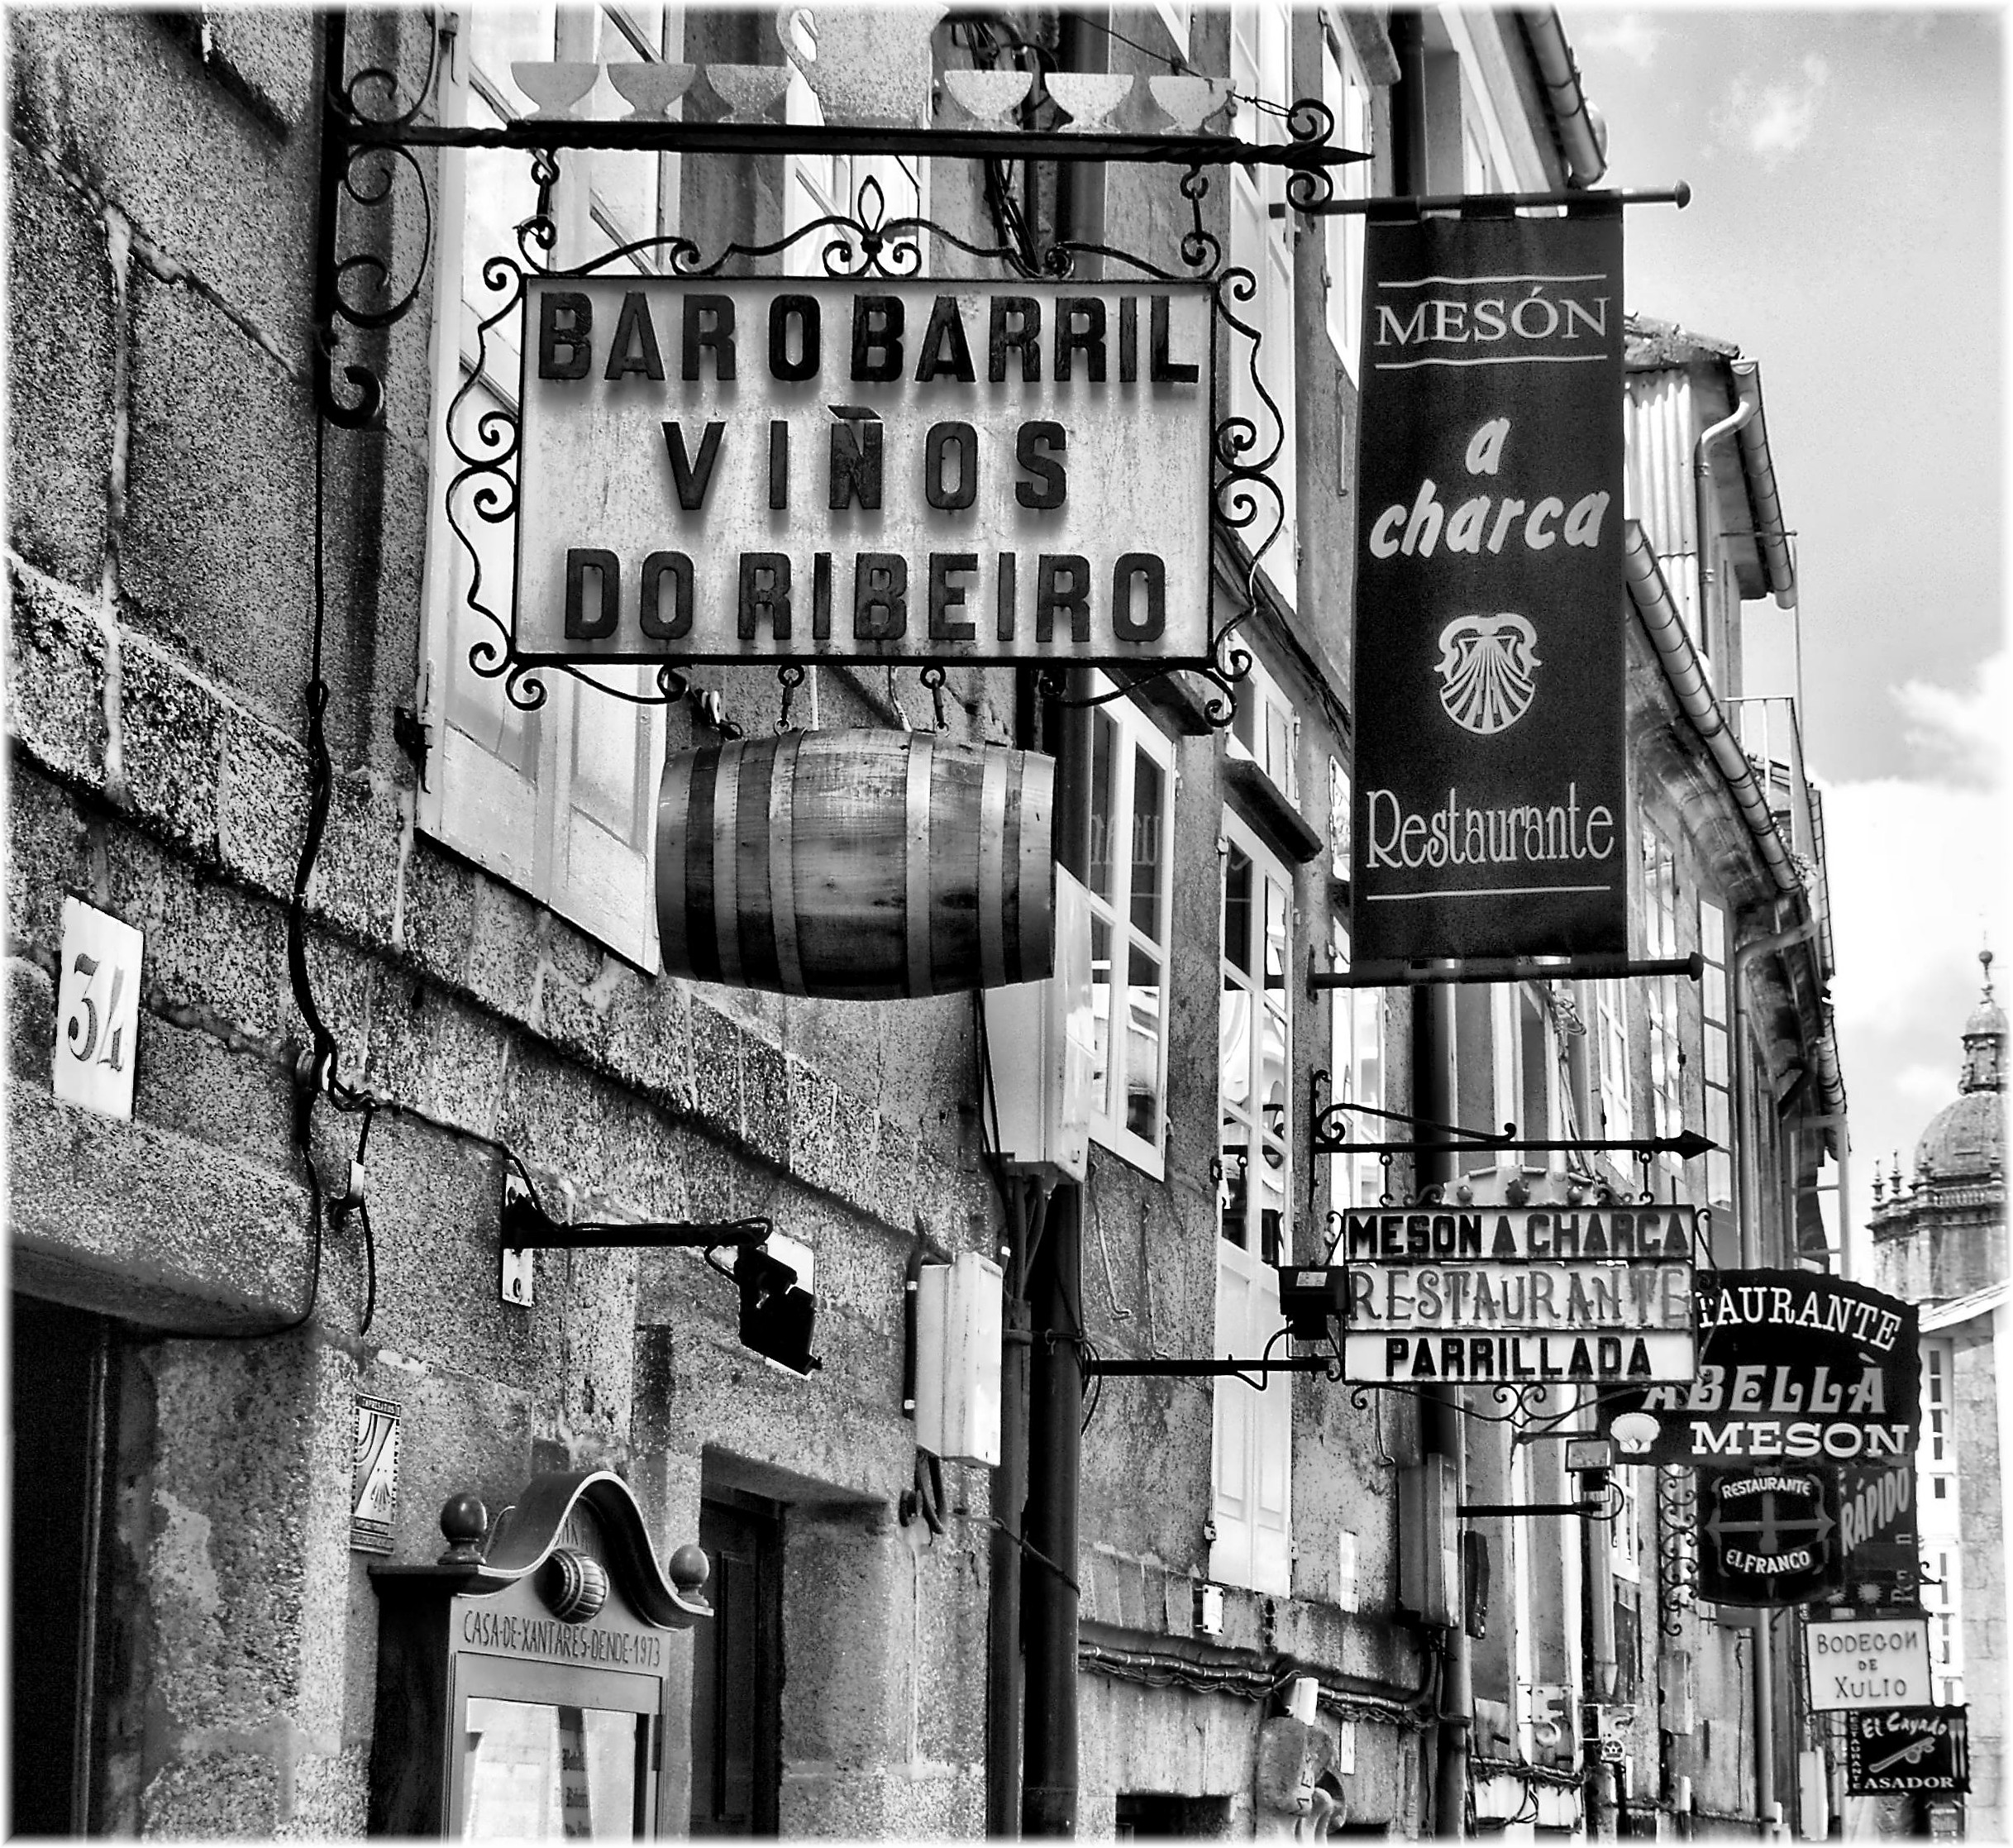
black and white, road, white, street, photography, town, alley, cityscape, europe, facade, black, monochrome, bw, spain, infrastructure, photograph, europa, galicia, history, blancoynegro, calles, santiagodecompostela, bn, espana, blackwhitephotos, metropolis, galiza, corunna, galice, brancoenegro, compostela, ruas, lacoruna, acoru a, coru a, provinciacoru a, letreiros, urban area, monochrome photography